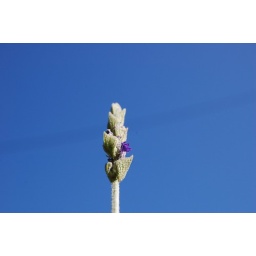
Lavender plant against the blue sky